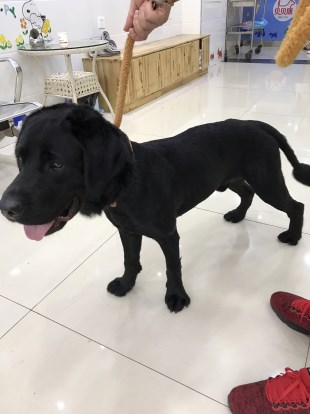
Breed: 3580-n000122-Labrador_retriever